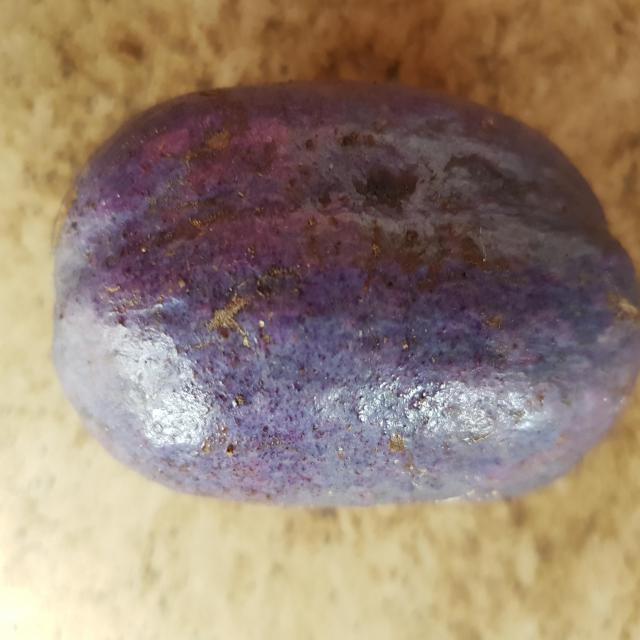
Plum grade: unaffected